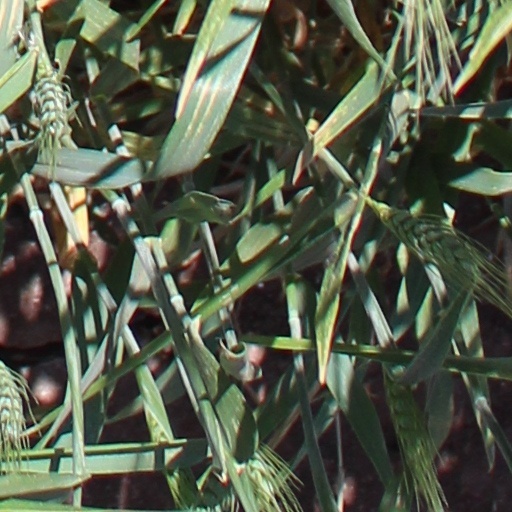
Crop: wheat